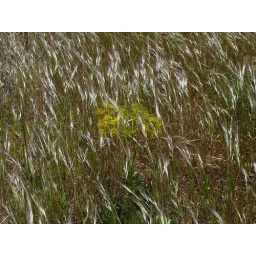
unknown yellow flower near praia do alvor